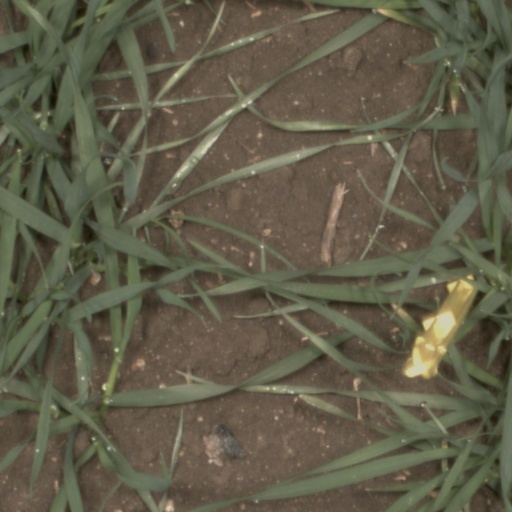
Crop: wheat